Wattenscheid

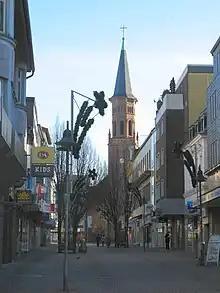
Wattenscheid street scene

Wattenscheid is a of the city of Bochum. Until 1975, it was a separate town in the Ruhr area of North Rhine-Westphalia. Wattenscheid has a population of about 80,000 citizens. Some notable firms have their headquarters in there, such as Steilmann.